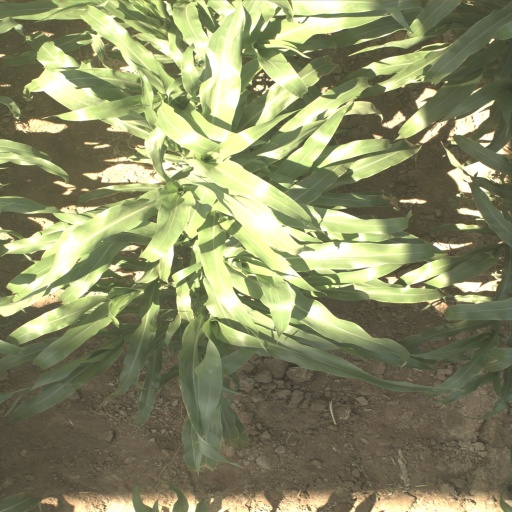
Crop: sorghum